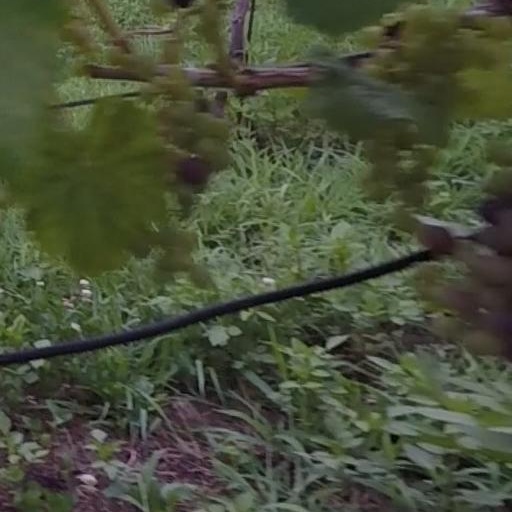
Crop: grape